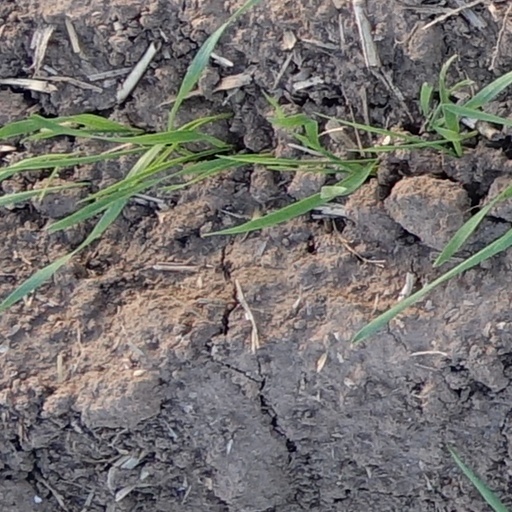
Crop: wheat